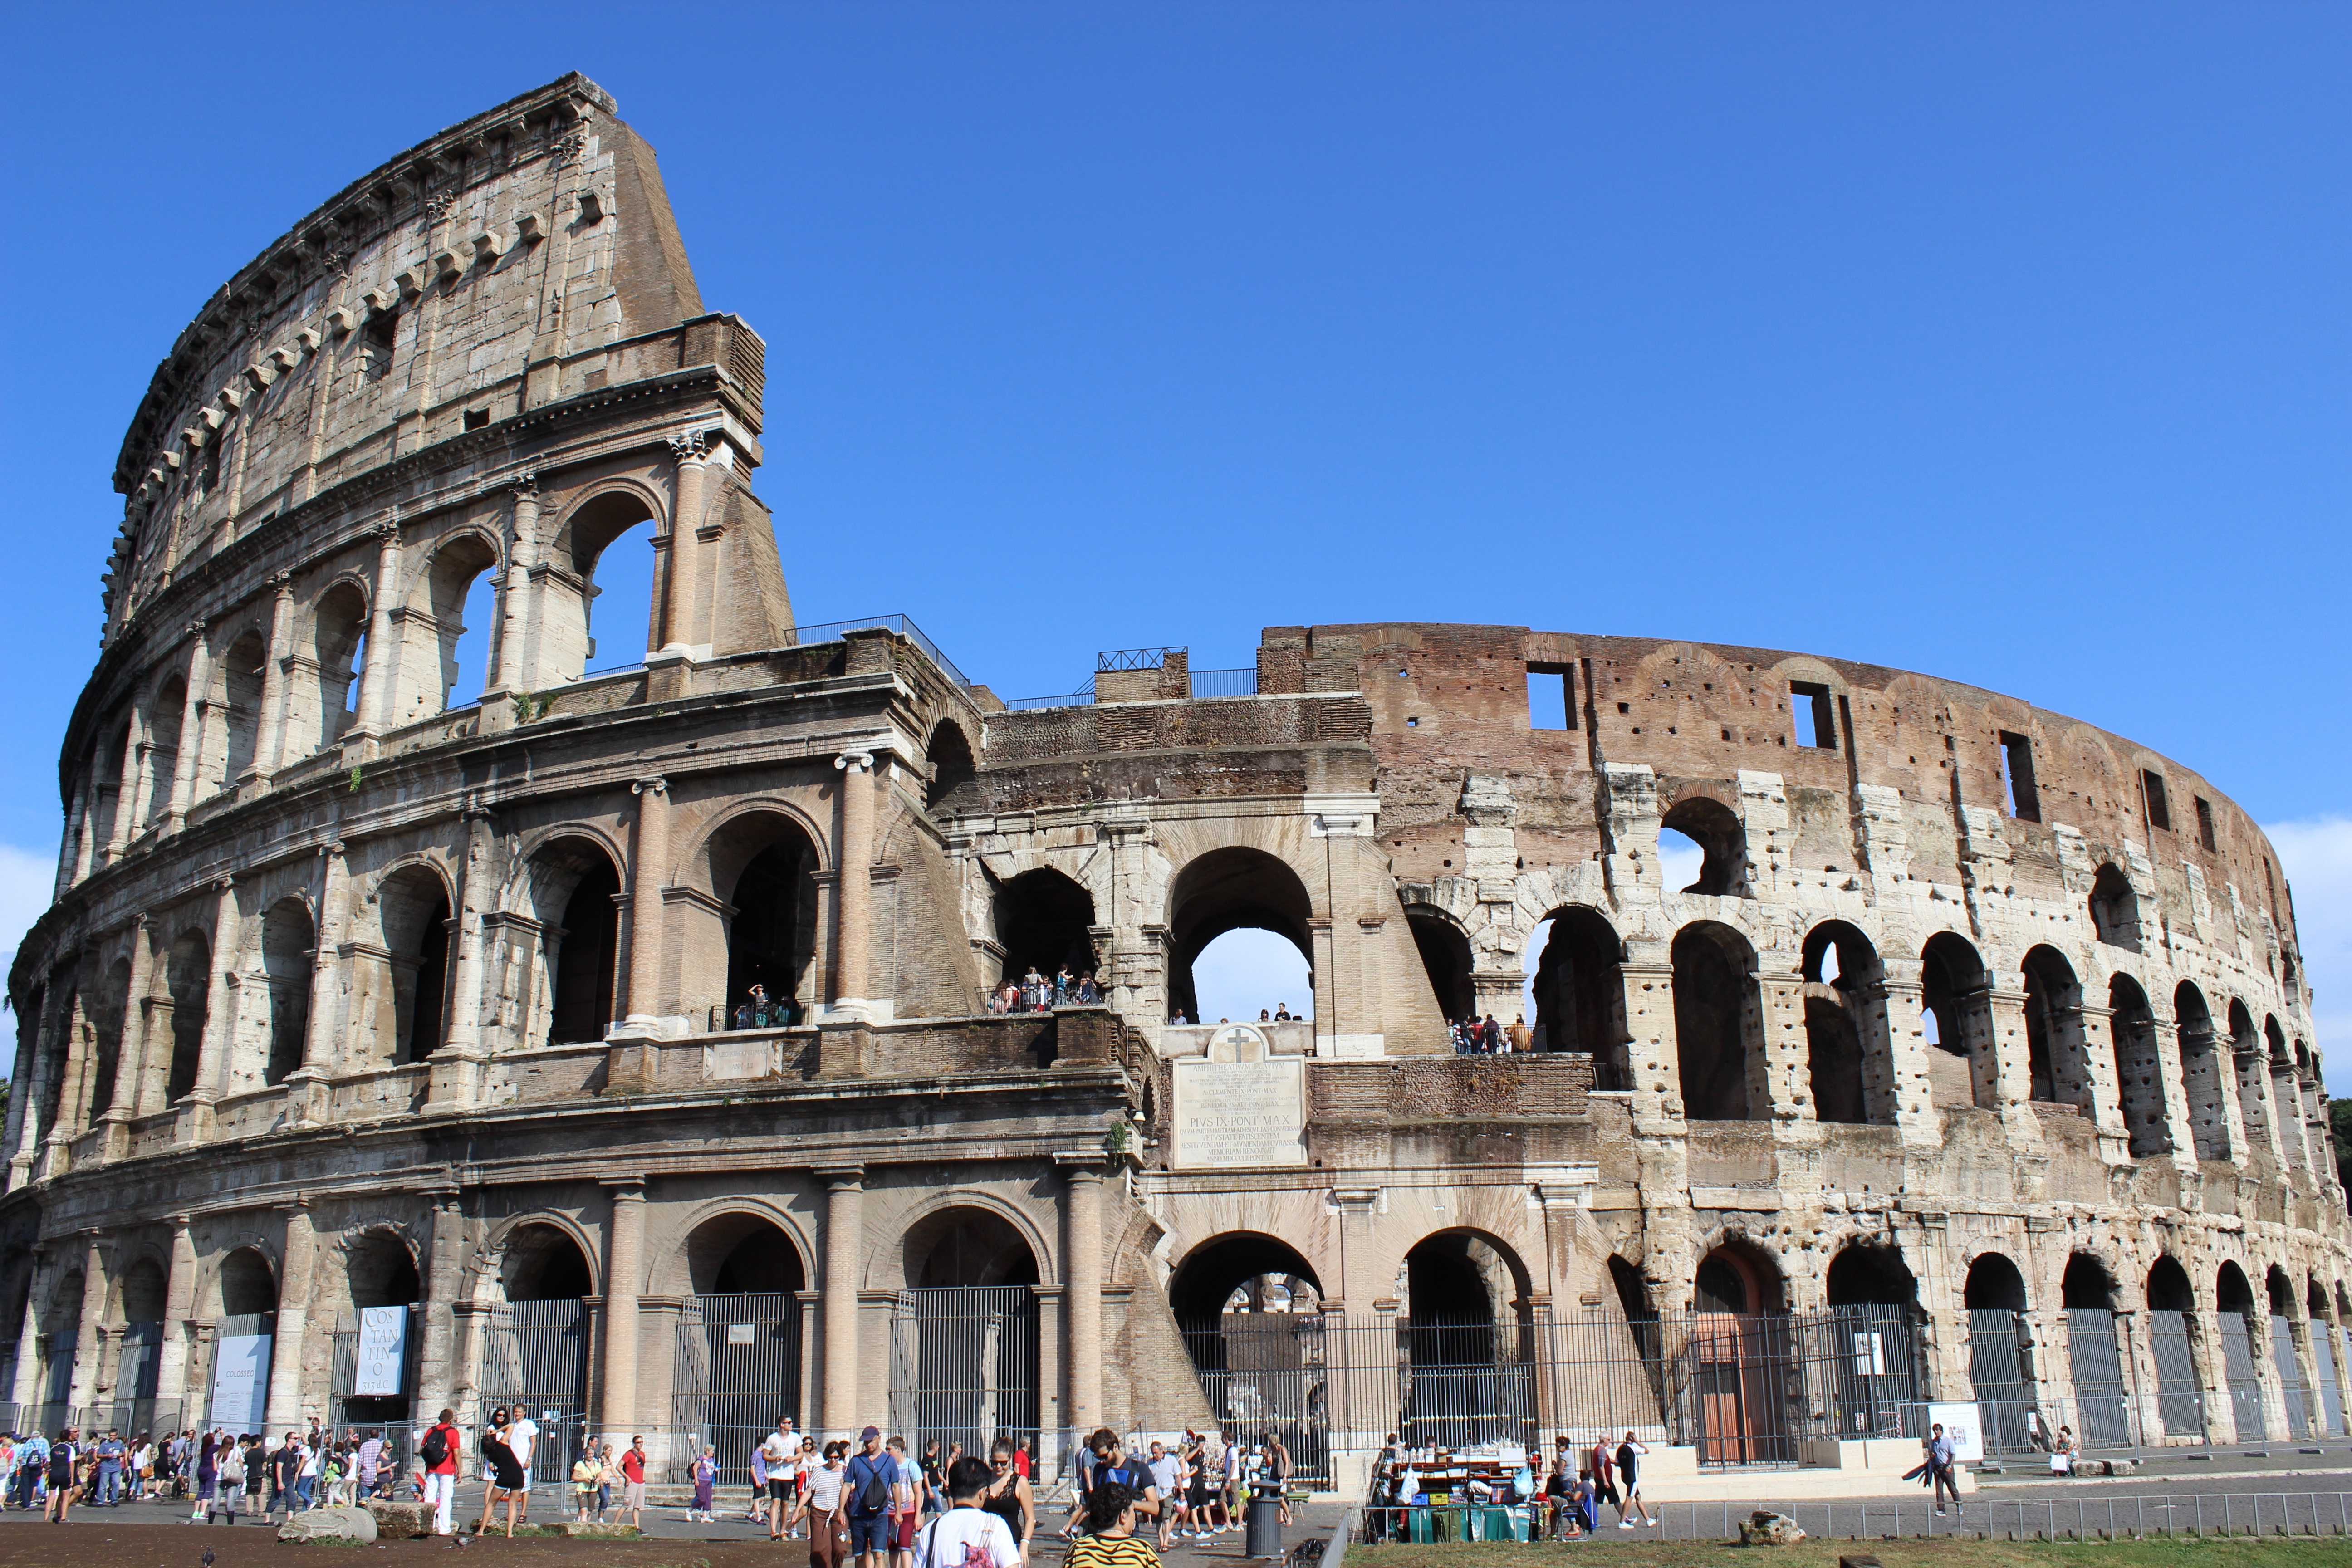
architecture, structure, palace, monument, arch, plaza, landmark, tourism, colosseum, rome, amphitheatre, italia, basilica, ancient rome, roman temple, historic site, ancient history, human settlement, ancient roman architecture